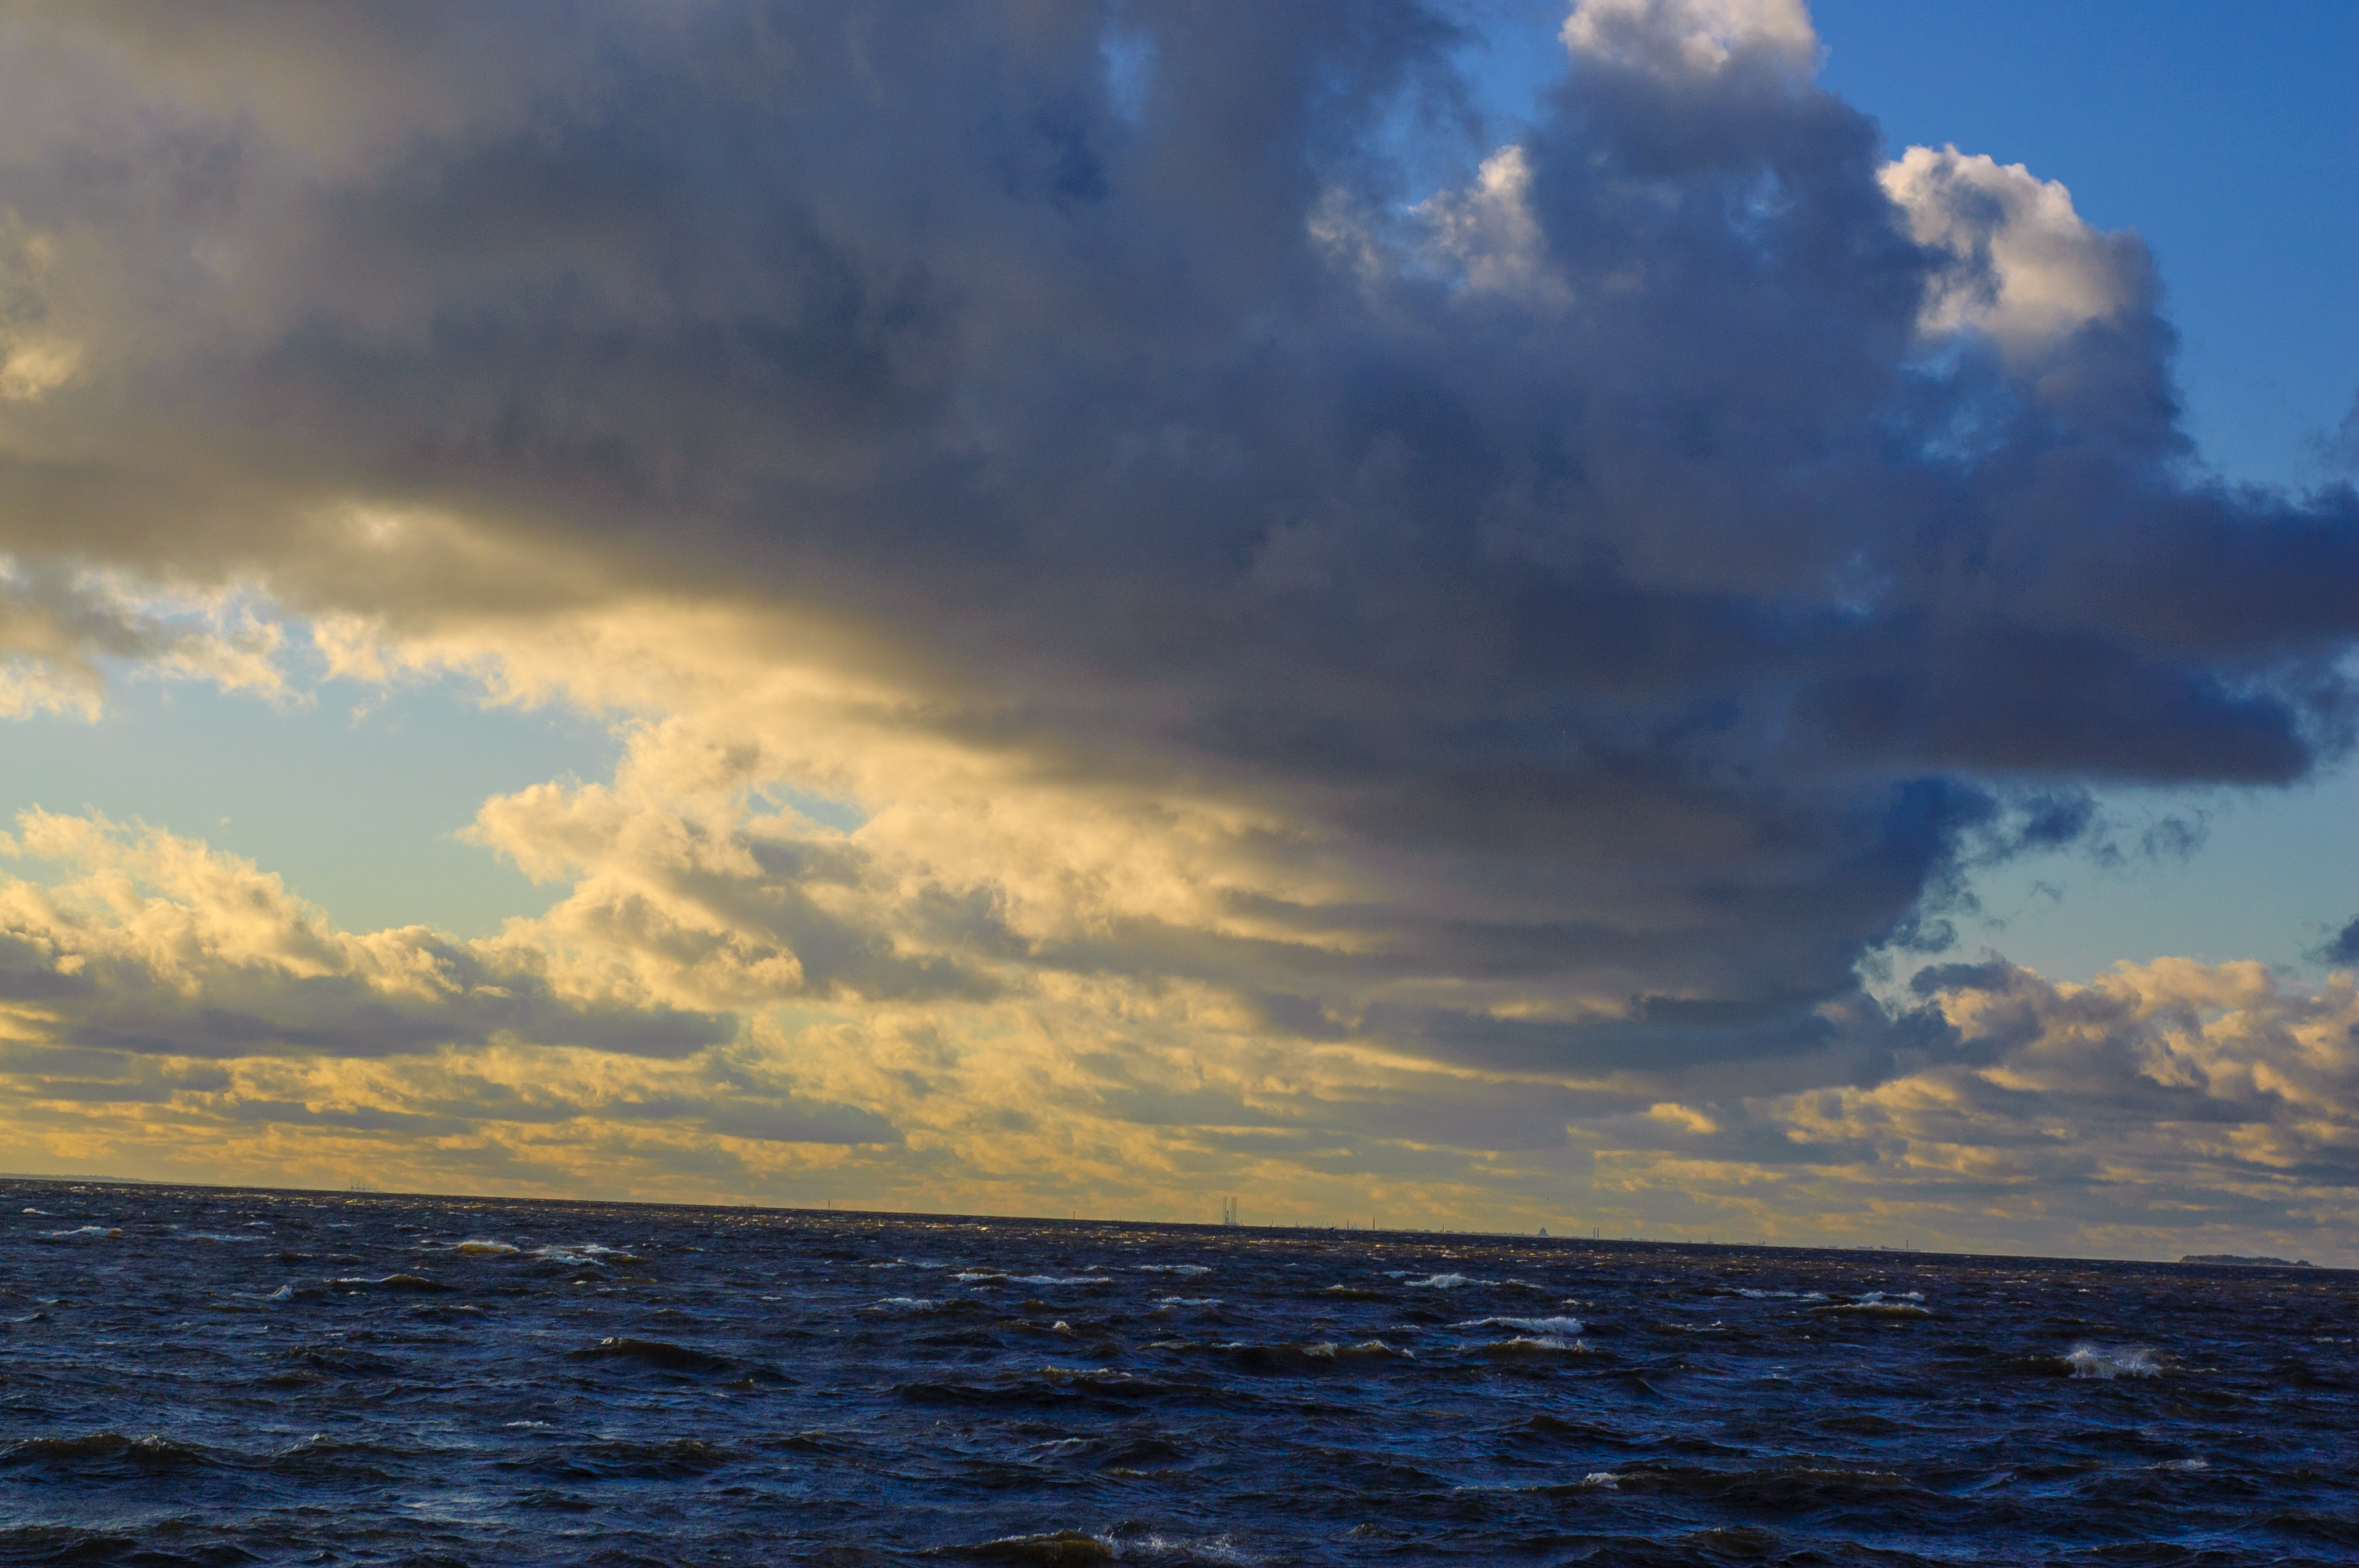
images, cloud, sky, water, atmosphere, daytime, liquid, azure, fluid, natural landscape, afterglow, dusk, coastal and oceanic landforms, cumulus, horizon, landscape, wind wave, sunrise, calm, sunset, wind, electric blue, meteorological phenomenon, tree, sound, evening, dawn, wave, ocean, coast, reflection, tide, tropics, lake, rock